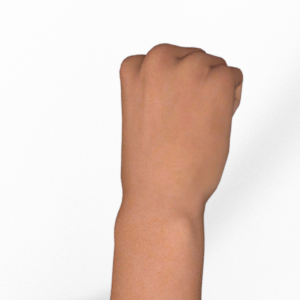
Label: rock